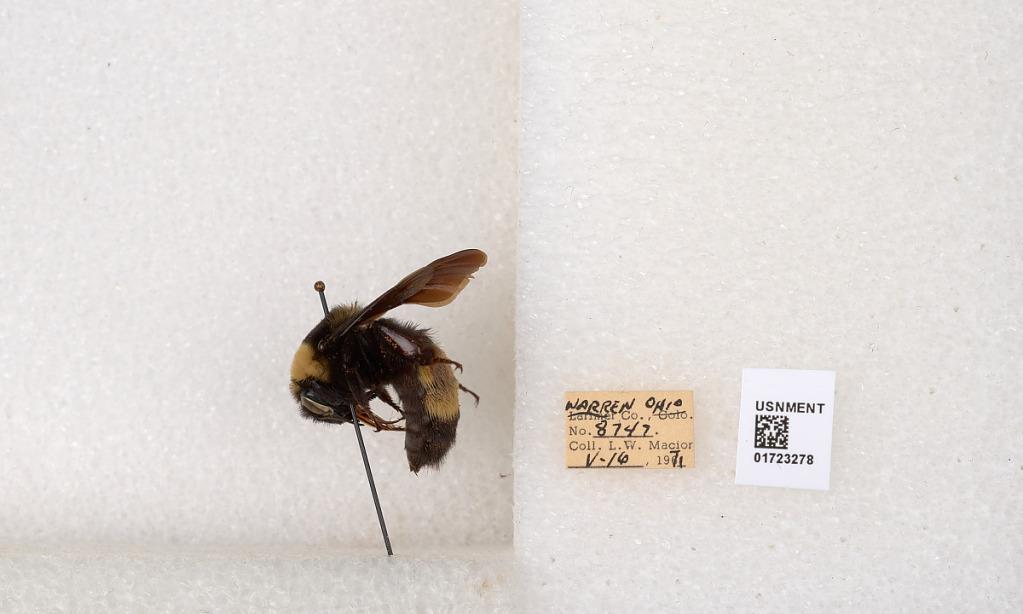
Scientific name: Bombus (Bombus) nevadensis auricormus
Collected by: L. Macior
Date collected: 1971-5-16
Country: United States
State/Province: Ohio
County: Warren
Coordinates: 39.4276, -84.1668